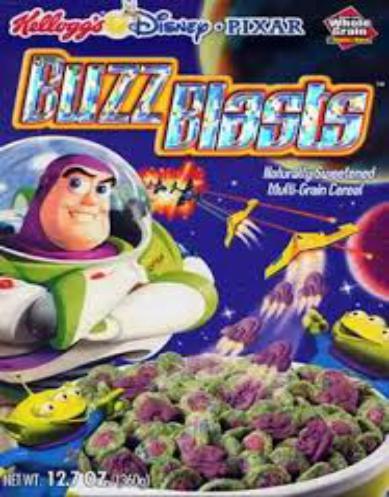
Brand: Buzz Blasts
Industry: Food